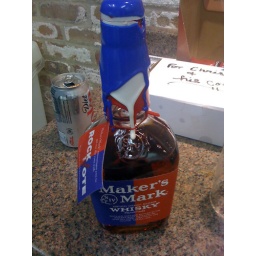
We celebrated a well-fought US election in 2008 at the office with a nice glass of limited edition Maker's Mark!